Hășmaș Mountains

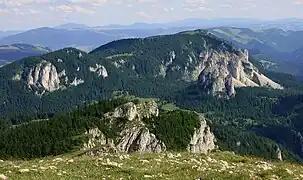
The Hășmaș Mountains

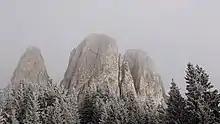
Staggering cliffs such as this one define the mountain range

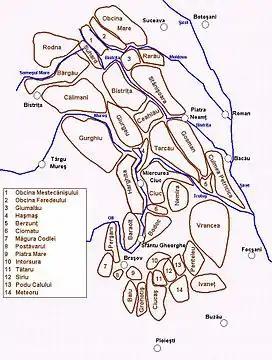
Map of the Eastern Carpathians, with the Hășmaș Mountains in the center

The Hășmaș Mountains (Romanian: "Munții Hășmaș"; Hungarian: "Hagymás-hegység") are limestone and sandstone massifs located in Romania, in the Inner Eastern Carpathians group of the Eastern Carpathian Mountains. They belong to the Bistrița Mountains range, and are bordered by the Giurgeu Mountains to the north, the Tarcău Mountains to the east, the Ciuc Mountains to the south, and the Harghita Mountains to the west.